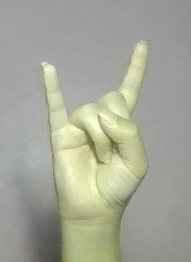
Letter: la